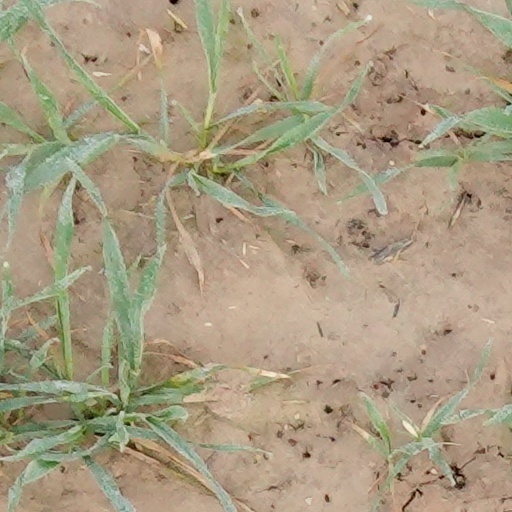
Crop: wheat